Anacrusis

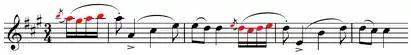

The anacrusis is a perceived grouping which is context generated in the individual phrasing of a concrete composition. The grouping of one or more antecedent tone events to a perceived phrase gestalt may be rhythmically evoked by their temporal proximity to the phrase's first downbeat (perceived phrase onset).